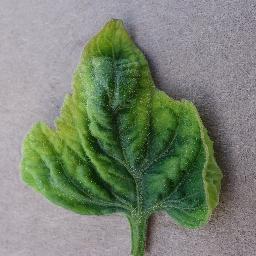
Label: Tomato___Tomato_Yellow_Leaf_Curl_Virus